2013 Los Angeles Dodgers season

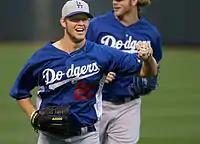
Clayton Kershaw was 4–1 with a 1.34 ERA in 6 starts in the month of July and was selected as National League Pitcher of the Month

The Dodgers returned home on June 24, to open a series against the San Francisco Giants. Yasiel Puig went 3 for 4 with a home run and two RBI in the first game as the Dodgers won 3–1, their first three-game winning streak since they swept the Pirates on April 5–7. They extended the streak to four games when they beat the Giants 6–5 the next day. Ramírez and Mark Ellis homered and Matt Kemp came off the disabled list to make a game-saving catch to end the game and preserve the win. The Dodgers finished off the three-game sweep of the Giants with a 4–2 win on June 26. Kershaw pitched 8+ innings and allowed only a two-run homer to Buster Posey, while striking out seven. Puig delivered the go-ahead two-out, two-run single in the seventh inning as the Dodgers took the opener of a series from the Philadelphia Phillies to stretch the winning streak to six games. The streak came to an abrupt end on June 28 as the Phillies erupted for 21 hits and 16 runs in a 16–1 shellacking of the Dodgers. It was the team's worst home loss since 1947 and the most runs allowed in a game since 2003. Hanley Ramírez was 3 for 4 with a 3-run homer the following day, and also scored the winning run on a walk-off single by A. J. Ellis as the Dodgers won 4–3. The Dodgers finished out their first winning month of the season with a 6–1 victory over the Phillies. Stephen Fife pitched seven shutout innings but the real story was Yasiel Puig who was 4 for 5 with a double and a triple to break Steve Sax's team record for most hits in a month by a rookie with 44. His total was also second most all-time among rookies in their first month, behind only Joe DiMaggio.